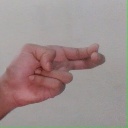
अक्षर: ह